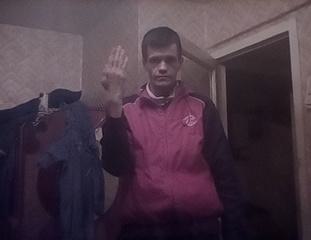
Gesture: stop_inverted